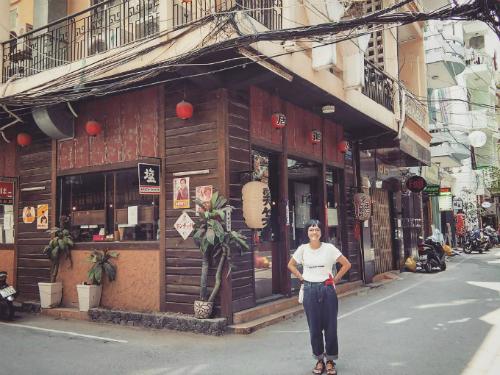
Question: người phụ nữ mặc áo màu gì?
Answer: cô ấy mặc áo màu trắng